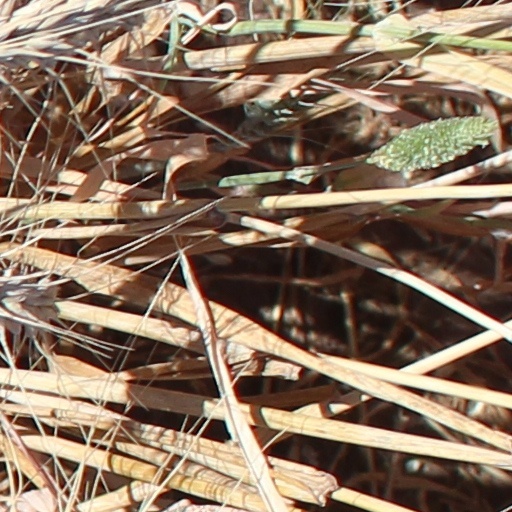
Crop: wheat